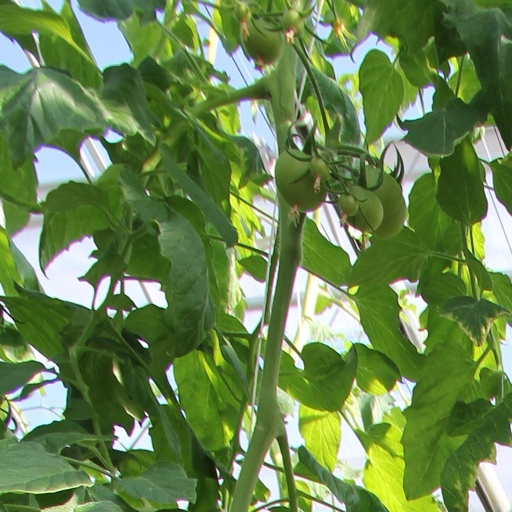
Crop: tomato